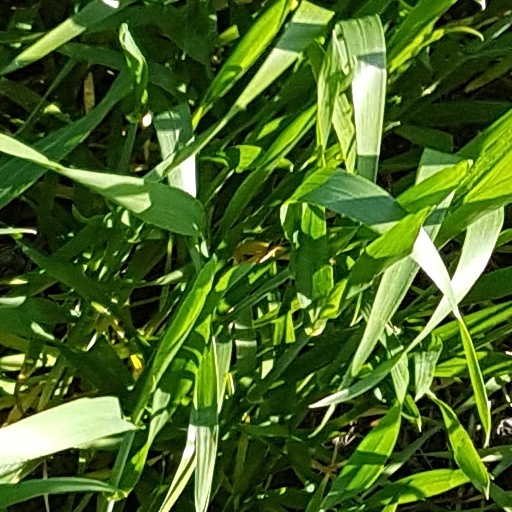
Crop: wheat